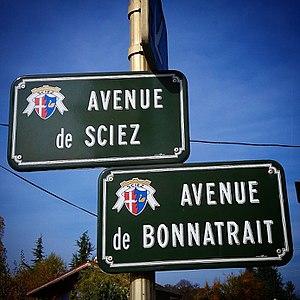
Panneaux de rue entre Sciez et Bonnatrait.
Sciez est une commune française du Chablais savoyard dans le département de la Haute-Savoie.